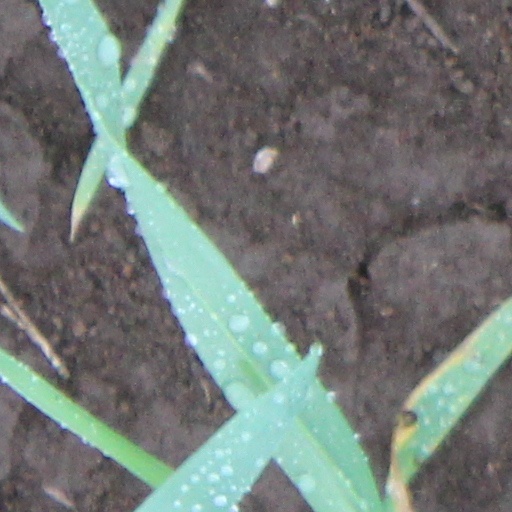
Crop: wheat